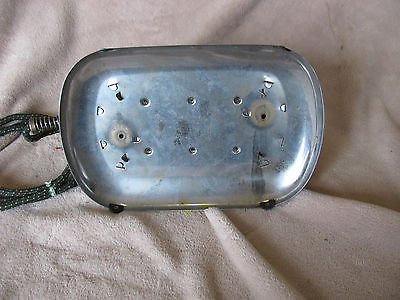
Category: toaster